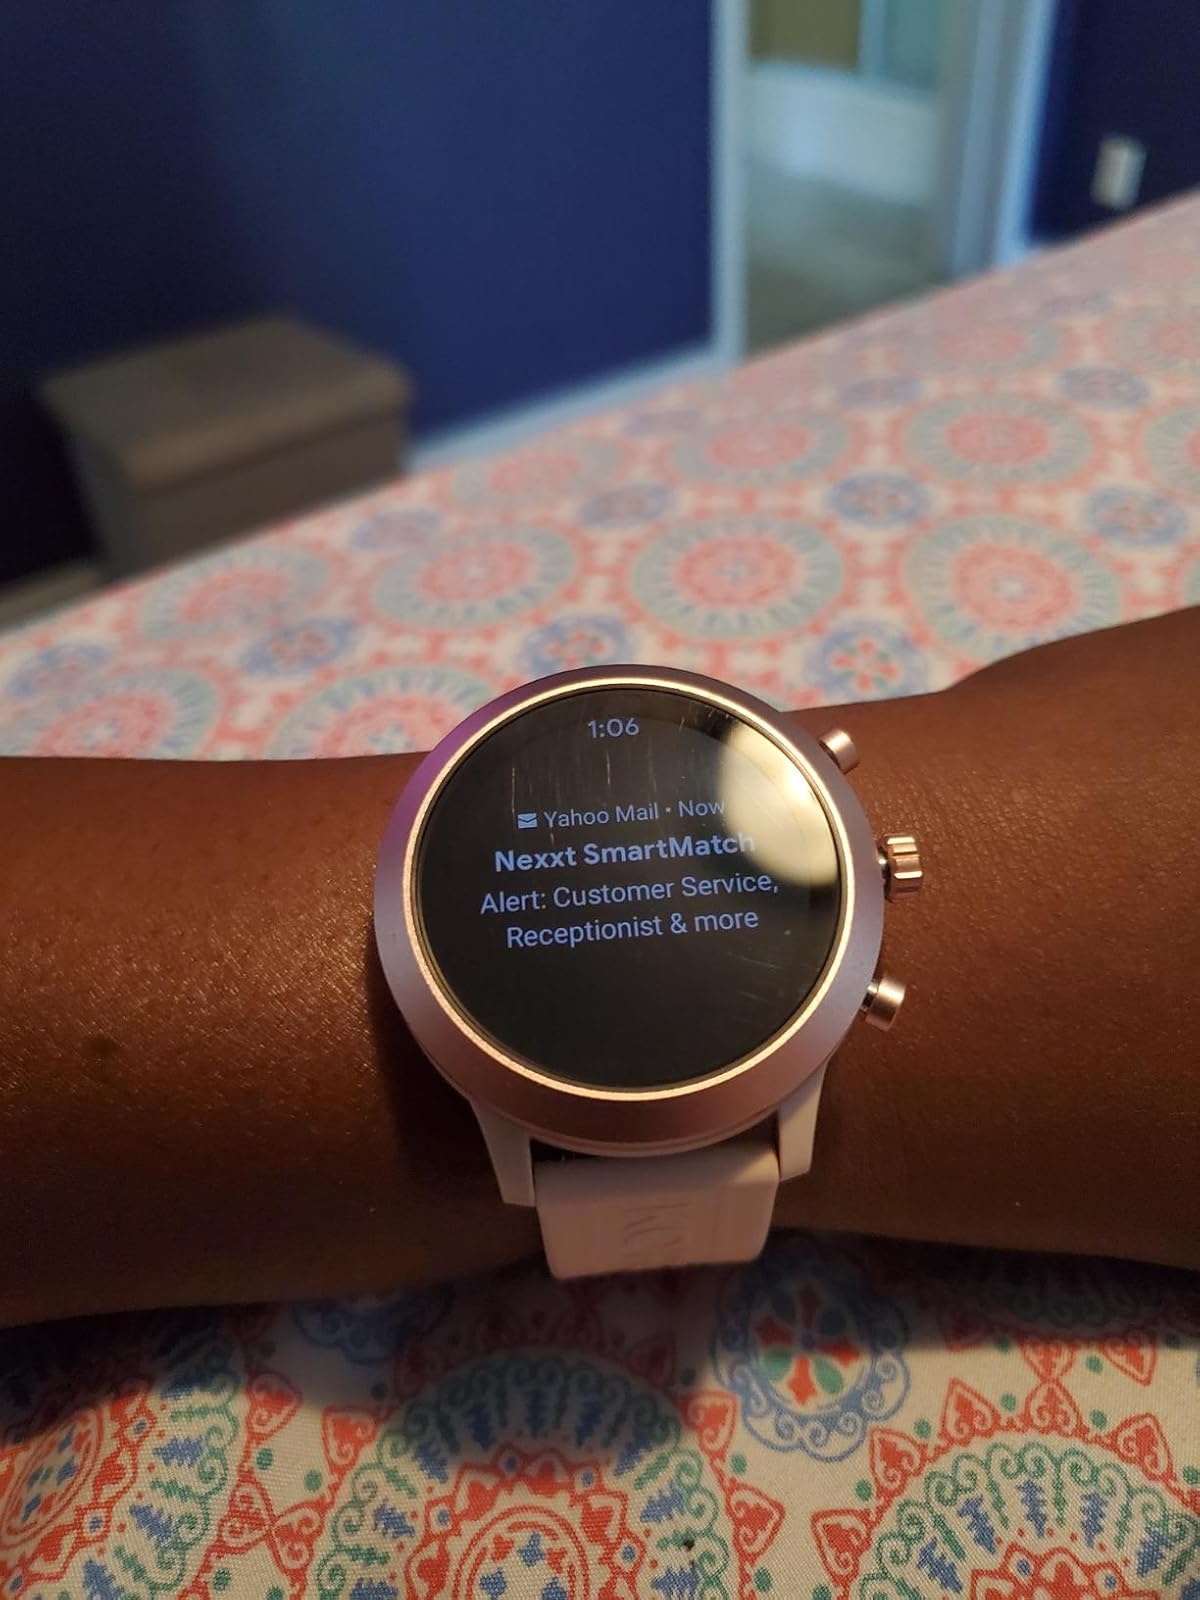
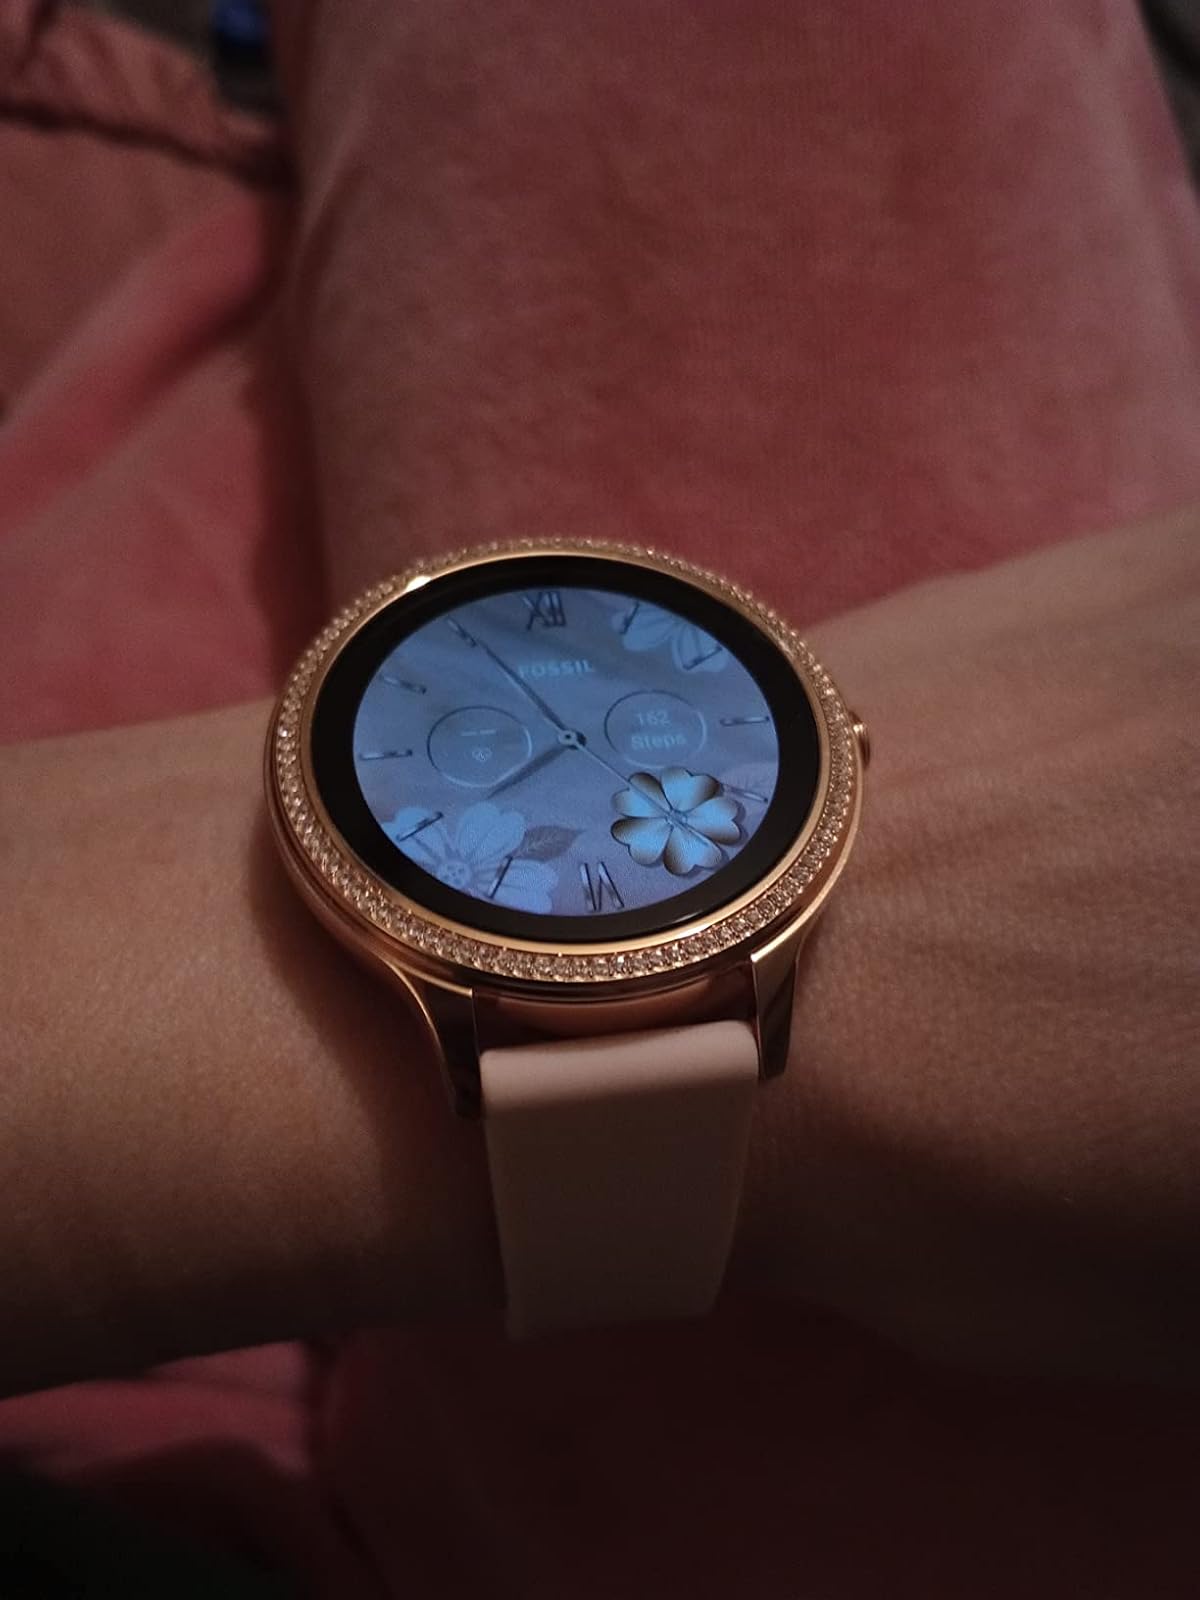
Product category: smartwatch
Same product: no